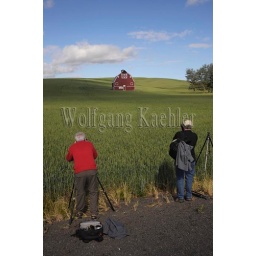
Usa, washington state, palouse country near pullman, men photographing red barn in wheat field